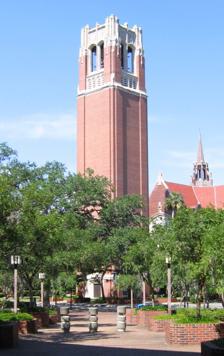
Building: Century Tower (University of Florida)
Country: United States of America
Year built: 1956
Bell tower in Florida, United States Century Tower at the University of Florida General information Type Tower Architectural style Memorial Location Main campus, University of Florida , Gainesville, Florida , United States Coordinates 29°38′56″N 82°20′36″W / 29.648834°N 82.34329°W / 29.648834; -82.34329 Completed 1953 Design and construction Architect(s) William Augustus Edwards Main contractor Auchter Company Website UF Carillon home page United States historic place Century Tower U.S. Historic district Contributing property Entrance to Century Tower Show map of Florida Show map of the United States Location Gainesville, Florida Built 1953 Architect Jefferson M. Hamilton Architectural style Modified Collegiate Gothic The Century Tower is a 157-foot-tall (48 m) bell tower containing a carillon in the center of the University of Florida campus in Gainesville, Florida , United States. History Begun in 1953 by the Auchter Company to commemorate the 100th anniversary of the founding of UF's parent institution, the East Florida Seminary in Ocala , it also serves as a memorial for students and alumni who perished in both World War I and World War II . This fulfilled the original campus design of the university's first architect, William Augustus Edwards , which called for a Gothic bell tower as a focal point for the entire campus. The design carries forward the spirit and proportions of Canterbury Cathedral's central Bell Harry Tower, a Norman structure rebuilt in the 14th century to a design by John Wastell (best known as the architect of King's College Chapel in Cambridge). However, at the time of the Century Tower's completion in 1956 there was no money to buy bells for a carillon. An electronic bell system given by J.E. Davis and A.D. Davis, two of the Davis Brothers who controlled Winn-Dixie , was used until it finally broke down in 1975. In 1976, $200,000 from accumulated student fees was used to buy the initial set of 49 bells. A Dutch bellfoundry, Royal Eijsbouts bell foundry designed, fabricated and installed the full carillon.  In May 1979 the carillon was dedicated in two recitals by Milford Myhre, carillonneur of the Bok Singing Tower , Lake Wales FL, who had served as consultant for the instrument. In 2002 a major gift from the estate of Larry Allen Webb of St. Augustine, Florida, (a distant relative of President Dwight D. Eisenhower) made possible the addition of twelve trebles for a total of 61 bells, with complete revision of the carillon playing action and provision of an identical studio practice clavier in the adjacent University Auditorium, including sound samples from ten major carillons throughout the world.  Thus the Century Tower Carillon of sixty-one bells was completed in its present form at the 50th anniversary of the tower itself. It was dedicated on September 11, 2003, with a recital by University Carillonneur emeritus Willis Bodine. In 2008 the Century Tower became a contributing property in the University of Florida Campus Historic District which was added to the National Register of Historic Places on April 20, 1989. Perhaps because Century Tower was built soon after the university became co-ed, an old school joke states that every time a virgin graduates from UF, a brick falls off the tower. About the Century Tower Carillon It has 61 bells and a range span of 5 octaves. The entire carillon weighs 57,760 pounds (26,200 kg). The smallest bell in the Century Tower Carillon plays a high C, weighs 13 pounds (5.9 kg) and has a diameter of about 6 inches (150 mm). The largest bell, called the bourdon , plays a low A-sharp. It is 5 feet (1.5 m) tall, weighs about 7,000 pounds (3,200 kg) and is 5 feet 9 inches (1.75 m) in diameter. The carillon chimes each quarter of the hour from 8 a.m. to 8 p.m. The pentatonic clock strike melody that is played, "Florida Chimes", is unique to this carillon and was written by Dr. Budd Udell, former Chair of the Department of Music (1977–85) at the University of Florida. Students at the university can take carillon lessons, and regularly climb 194 steps in Century Tower to play in one of the two daily performances. The carillon is played using 61 keys (or “batons”) for the hands and 25 pedals for the feet. The musician sits in a small room just below the bell chamber. There are fewer than 200 carillons in North America and only four in Florida. See also Buildings at the University of Florida List of carillons in the United States References